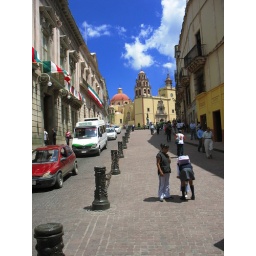
blue sky in guanajuato